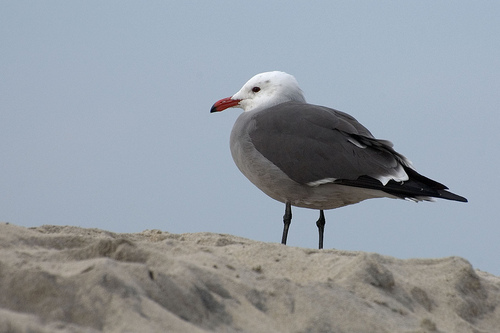
plump bird with white head feathers and black wing feathers
this is a medium sized bird with a white head and an orange bill with dark grey wings and a light grey belly.
this is a grey bird with a white head and orange beak.
this bird has a grey belly and breast with a white crown, and long pointy bill.
this is a gray and white bird with a white crown and a orange bill
this medium sized shore bird features a long pointed orange beak, a bright white head, a gray body and black highlights on the wing feathers.
the crown down to the nape is white, the beak is red with black tip, the wingbars are gray.
the bird has a curved orange bill that is big and a grey back.
a beautiful bird with a red and black beak that's short in comparison to head, grey belly, and dark grey wings.
this bird has virtually no neck, and a bright red bill with a black tip.
Species: Heermann Gull